Queensland National Bank, Maryborough

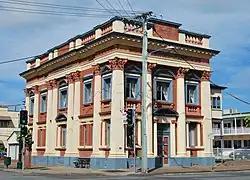
Former Queensland National Bank, 2008

Queensland National Bank is a heritage-listed former bank building at 327 Kent Street, Maryborough, Fraser Coast Region, Queensland, Australia. It was designed by Frederic Herbert Faircloth and built from 1914 to 1915 by James Treevan and N C Steffensen. It is also known as Burrum Shire Council Chambers and Woodstock House. It was added to the Queensland Heritage Register on 21 October 1992.